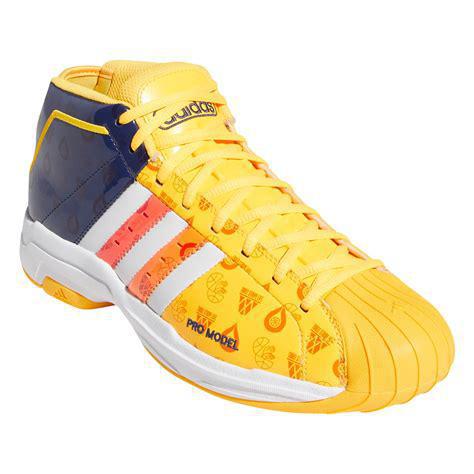
Brand: Adidas
Model: Pro Model